Hannover CL.II

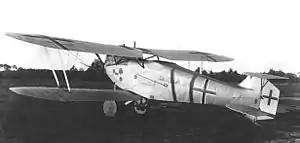

The Hannover CL.II was an escort fighter, produced in Germany during World War I, designed in response to a 1917 requirement by the "Idflieg" for such a machine to protect reconnaissance aircraft over enemy territory.